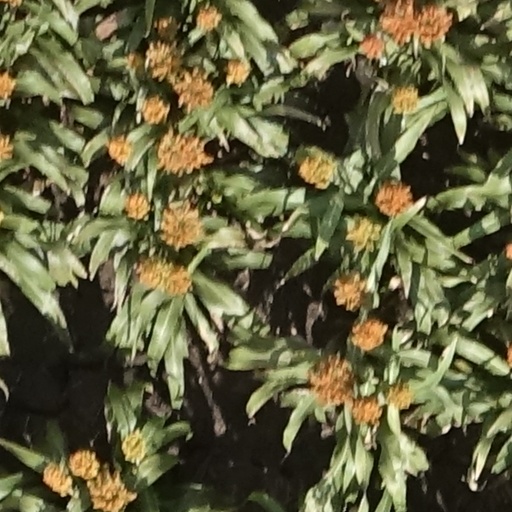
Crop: sorghum